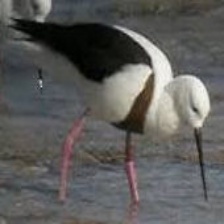
Species: BANDED STILT
Scientific name: CLADORHYNCHUS LEUCOCEPHALUS